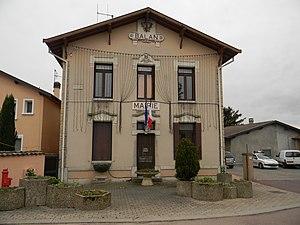
Vue de face de la mairie de Balan, dans l'Ain.
La liste des maires de Balan présente la liste des maires de la commune de Balan, dans l'Ain.